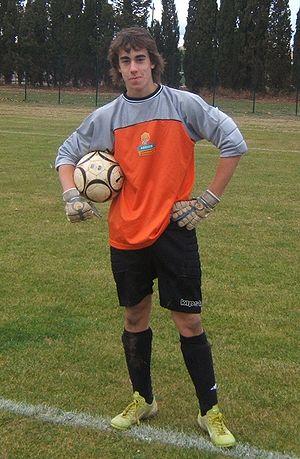
Jean-Pierre FY
Nommé à l'origine football association, le football /futbol/, ou soccer, est un sport collectif qui se joue principalement au pied avec un ballon sphérique. Il oppose deux équipes de onze joueurs dans un stade, que ce soit sur un terrain gazonné ou sur un plancher. L'objectif de chaque camp est de mettre le ballon dans le but adverse, sans utiliser les bras, et de le faire plus souvent que l'autre équipe.